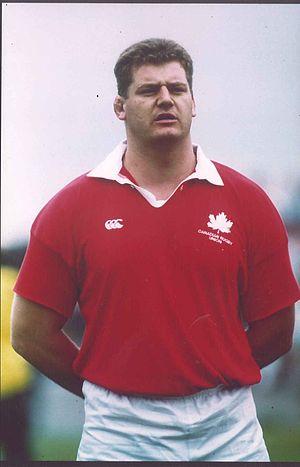
Norman Hadley dit Norm Hadley, né le 2 décembre 1964 à Winnipeg et mort le 26 mars 2016 à Tokyo, est un joueur canadien de rugby à XV évoluant au poste de deuxième ligne. Il joue en équipe nationale du Canada de 1987 à 1994.